Smetana (crater)

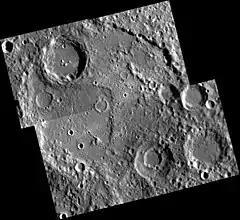
MESSENGER NAC mosaic

Smetana is a crater on Mercury. Its name was adopted by the International Astronomical Union (IAU) in 1985. The crater is named for Czechoslovakian composer Bedřich Smetana.